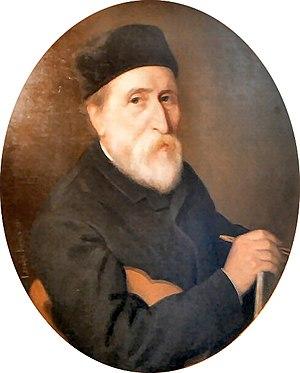
Huile sur toile de Charles Vernier.
Charles Vernier, né à Paris le 23 avril 1813 et mort à Versailles le 2 août 1892, est un caricaturiste et lithographe français.